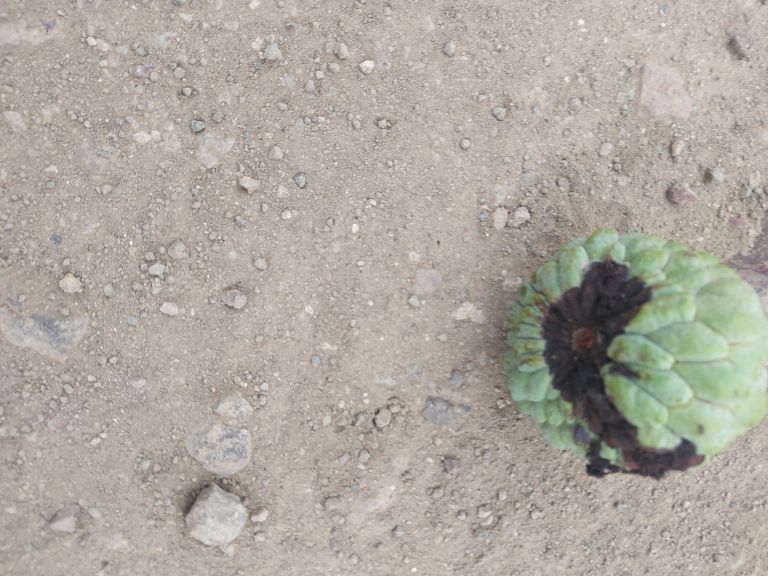
Disease label: Diplodia Rot